Żegota Monument

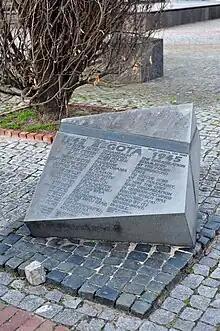
The Żegota Monument

The Żegota Monument is a stone monument dedicated to the Żegota organization, which rescued Jews during the Holocaust in Poland. It is on in the Muranów neighborhood of Warsaw, Poland, near the Monument to the Ghetto Heroes and the POLIN Museum of the History of Polish Jews.